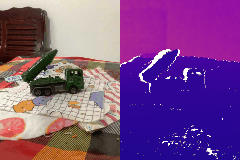
Label: truck